ALECSAT

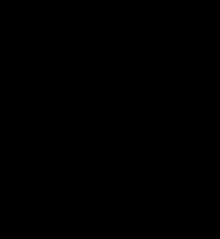
ALECSAT Protocol

Research on adoptive transfer in melanoma patients laid the groundwork for companies focusing on adoptive transfer research in other types of cancer. Research carried out at the Department of Tumour Cell Biology in Copenhagen has shown that CTL clones targeting specific melanoma tumor associated antigens (gp100 and MART-1) can successfully proliferate if melanoma cell lines are carefully preselected. At the same department, the SCID mouse model was demonstrated as “an excellent model system” for studying interaction between tumors and CTLs. Using this model, eradication of a human melanoma tumor by in vitro generating CTL clone was accomplished. In a study run at the University de la Sante, the adoptive transfer of cloned T cells in “in vitro immunization” caused increased frequencies of cancer fighting T cells in 18 out of 35 melanoma patients.